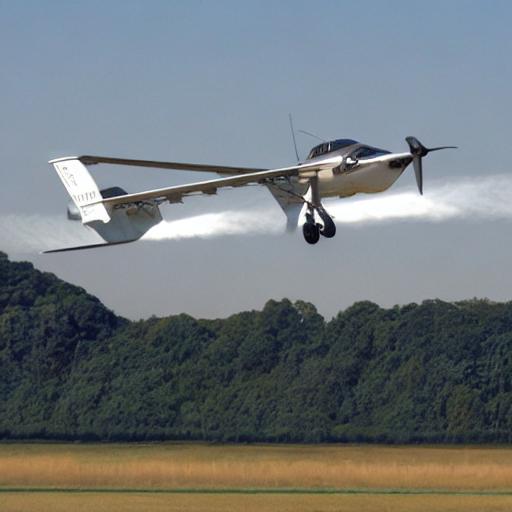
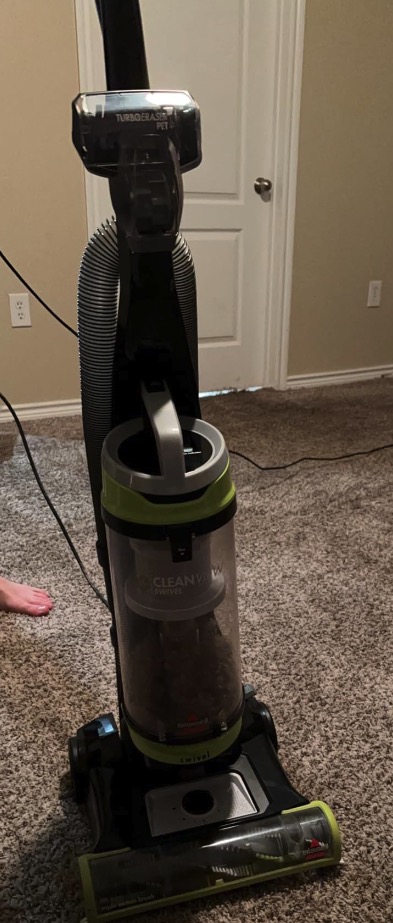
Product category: items_vacuum
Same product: no